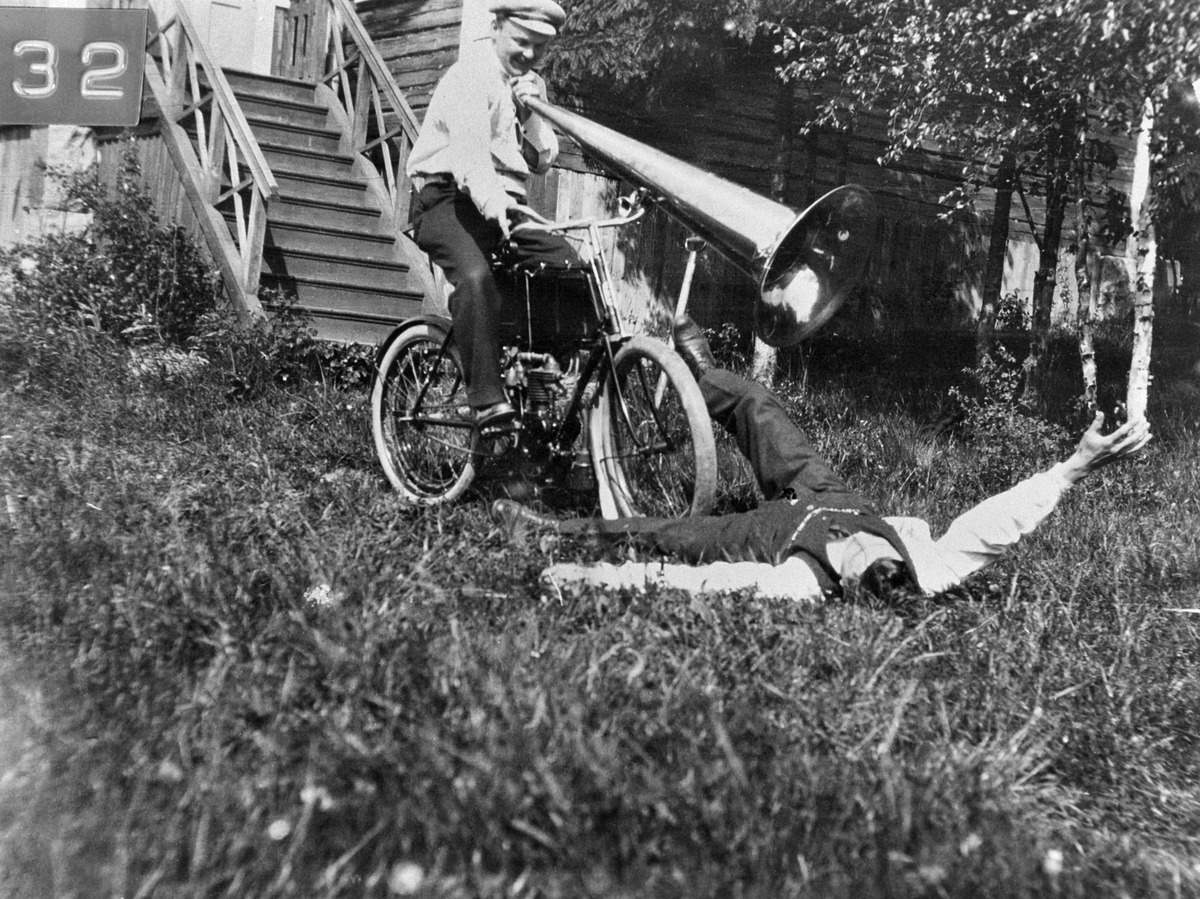
Pelleilyä moottoripyörällä Ilmari ja Alli Helteen huvilan pihassa Pakinkylässä; Itä-Pakila, Välitalontie 4 A, myöh
sisällön kuvaus: Pelleilyä moottoripyörällä Ilmari ja Alli Helteen huvilan pihassa Pakinkylässä; Itä-Pakila, Välitalontie 4 A, myöh. Oraspolku 3 A. Pyörällä Ilmari Helle. mustavalkoinen
Ajankohta: kuvausaika 1912
Paikka: Suomi, Uusimaa, Helsinki, Itä-Pakila Helsinki, Välitalontie 4 A. Oraspolku 3 A
Aiheet: Helle, Ilmari, Tunteet ilo, moottoriajoneuvot moottoripyörät